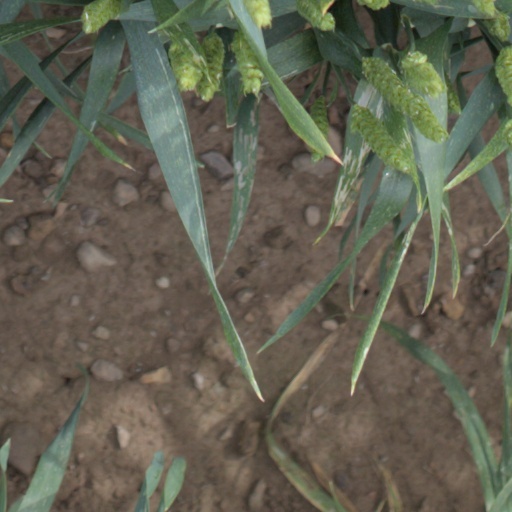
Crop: wheat